Caroly Wilcox

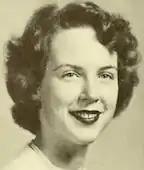
Caroly Wilcox, from "Halcyon", the 1952 Swarthmore College yearbook

Carolyn Wilcox (May 16, 1931 – January 9, 2021), known as Caroly Wilcox, was an American theatre professional, best known for her work with the Muppets, on television programs including "Sesame Street," "The Muppet Show", and "Fraggle Rock," and in "The Muppet Movie", "The Muppets Take Manhattan," and other films.